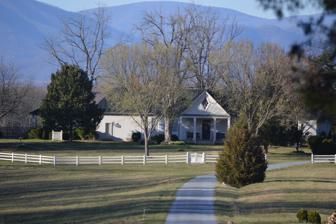
Building: Geddes (Clifford, Virginia)
Country: United States of America
Year built: 1762
Historic house in Virginia, United States United States historic place Geddes U.S. National Register of Historic Places Virginia Landmarks Register Roadside view of the farmhouse Show map of Virginia Show map of the United States Location Jefferson Trace, near Clifford , Virginia Coordinates 37°39′57″N 78°59′15″W / 37.66583°N 78.98750°W / 37.66583; -78.98750 Area 13 acres (5.3 ha) Built by Col. Hugh Rose Architectural style Colonial NRHP reference No. 83003257 VLR No. 005-0007 Significant dates Added to NRHP February 24, 1983 Designated VLR October 19, 1982 Geddes is a historic home located near Clifford , Amherst County, Virginia .  It was built in several stages between about 1762 and the mid-19th century.  It is a 1 + 1 ⁄ 2 -story, Colonial era frame house of post and beam construction with a hipped roof.  It is referred to as the oldest house in Amherst County by area residents.  Its builder, Hugh Rose, is best remembered as the friend of Thomas Jefferson who looked after Jefferson's family at Geddes during the British raid on Charlottesville in 1781. It was added to the National Register of Historic Places in 1983. References